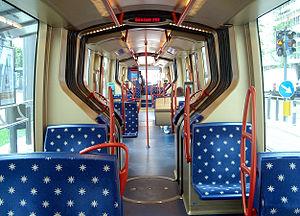
Translohr est le nom du tramway sur pneumatiques développé par la société Lohr Industrie puis par la société NTL. Il s'agit d'un système de transport guidé assujetti à suivre sur la totalité de son parcours une trajectoire déterminée, ce qui le distingue des véhicules routiers tels que le TVR de Bombardier.